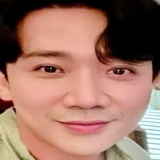
ca sĩ Hari Won